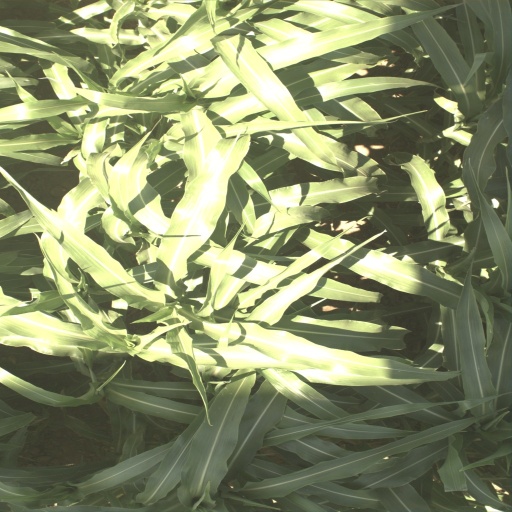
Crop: sorghum